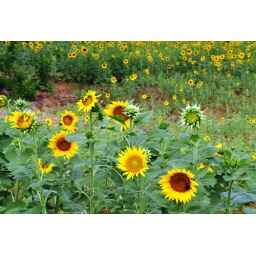
This field of sunflowers was growing beside the road in Charlotte, NC